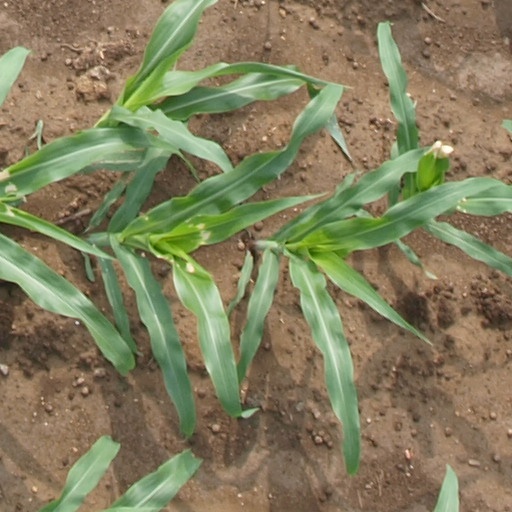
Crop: maize; corn